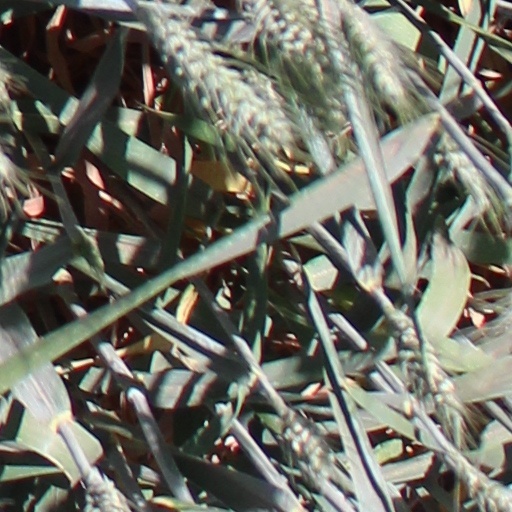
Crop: wheat